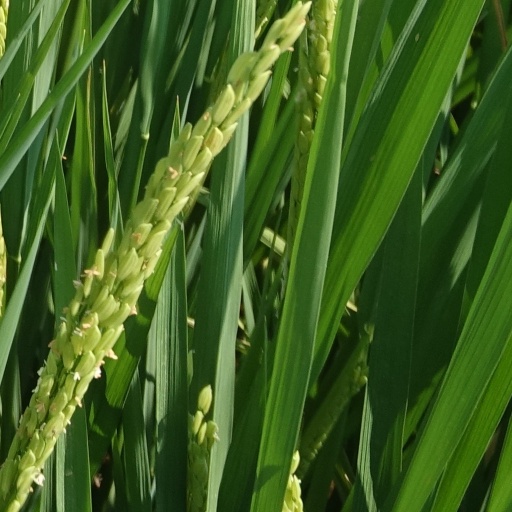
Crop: rice